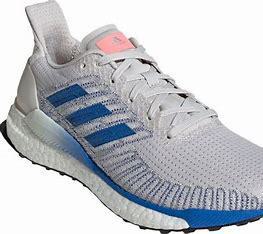
Brand: Adidas
Model: Solarboost 19